Safran

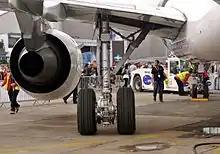
Electric Green Taxiing System made with Messier-Bugatti-Dowty

The aircraft equipment branch groups all design, production, sales, and support operations for systems and equipment used by civil and military airplanes and helicopters.